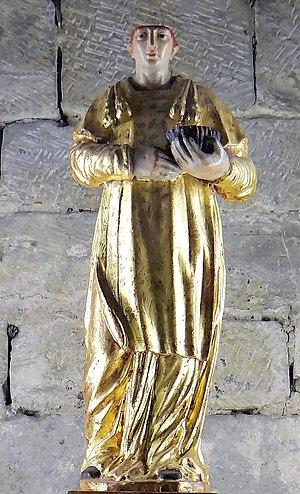
Abbaye de Saint-Papoul - Statuette reliquaire de saint Papoul en bois du 18e siècle. Il porte sur sa calotte crânienne sur sa main rappelant son martyre.
L'abbaye de Saint-Papoul est une ancienne abbaye bénédictine située à Saint-Papoul dans le département de l'Aude, à quelques kilomètres de Castelnaudary et de Carcassonne. C'est l'un des dix-neuf sites pôles du Pays cathare.